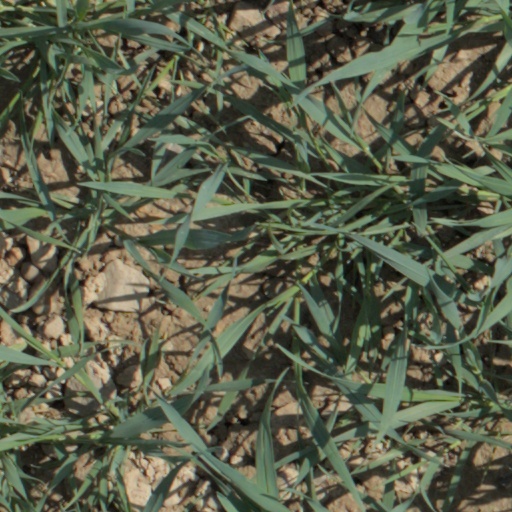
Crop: wheat